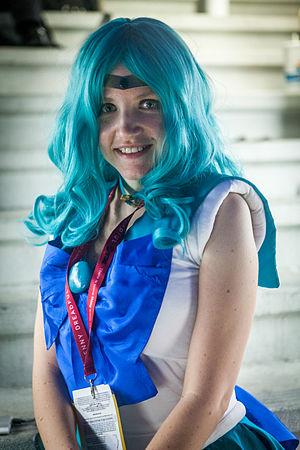
Sailor Neptune est un personnage de fiction et protagoniste de la franchise Sailor Moon créée par Naoko Takeuchi. Ancienne gardienne du système solaire, placée sous les ordres de Queen Serenity, il y a 10 000 ans, Sailor Neptune s’est réincarnée au XXᵉ siècle sous les traits de Michiru Kaiō, une artiste de 16 ans.